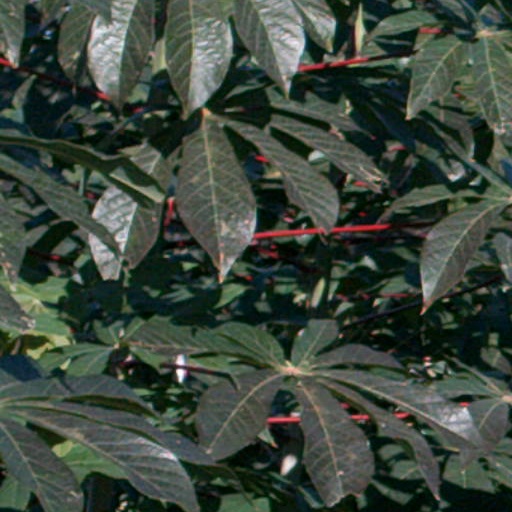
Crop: cassava